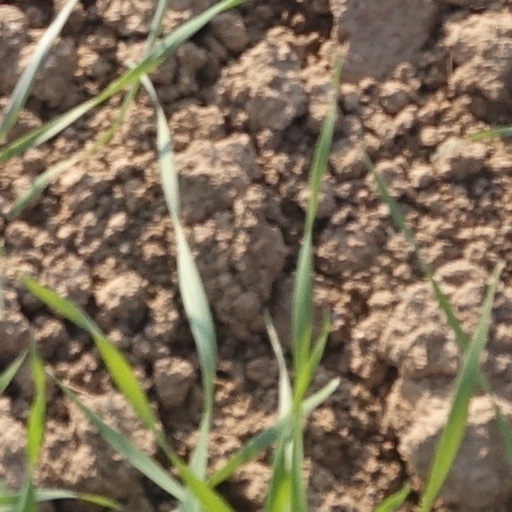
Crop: wheat